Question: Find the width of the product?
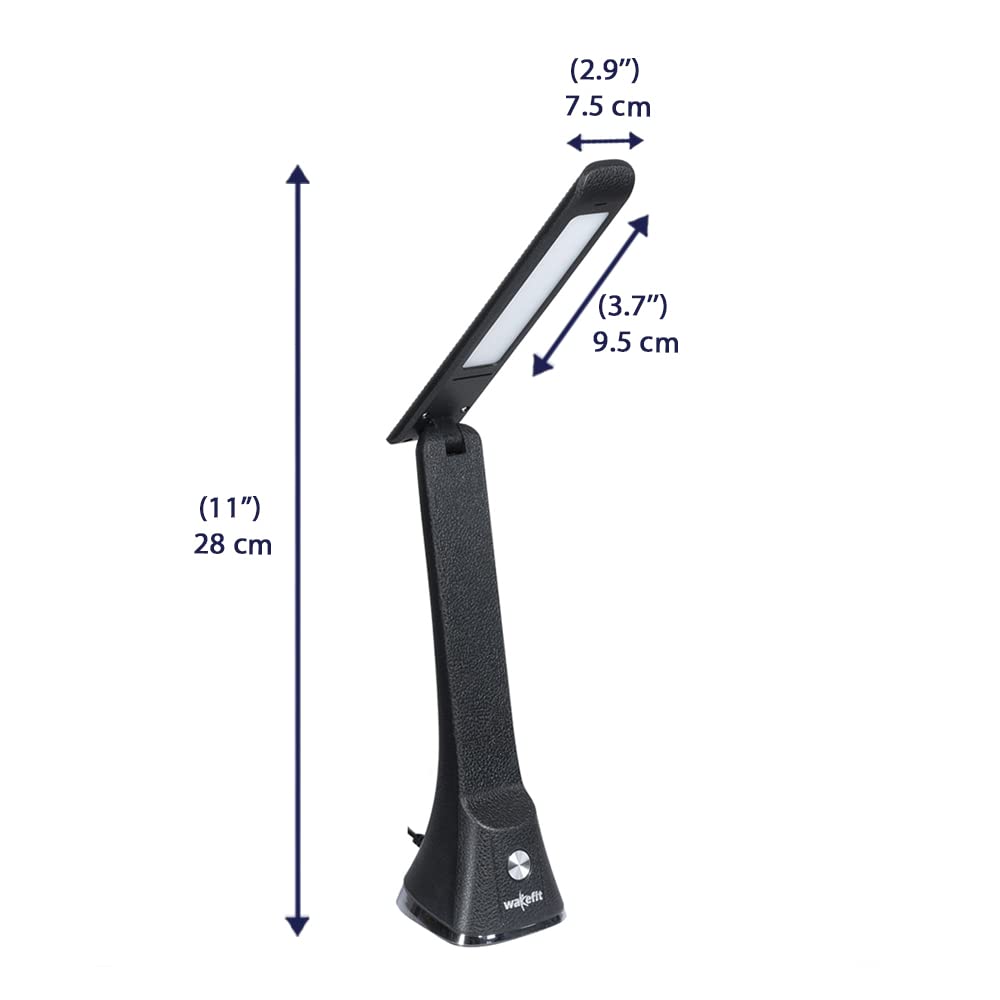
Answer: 3.7 inch